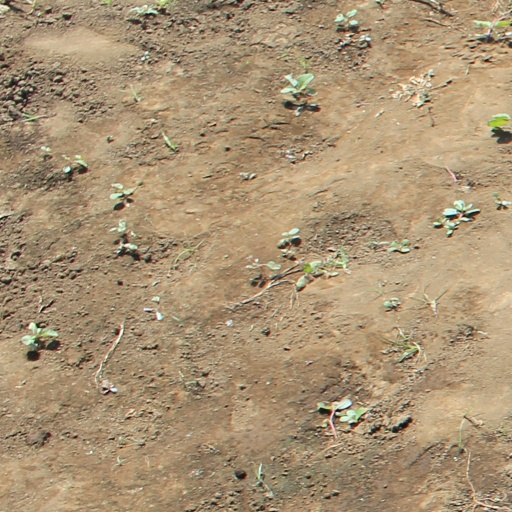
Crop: soybean